Slave-owning slaves

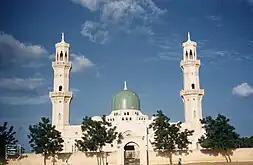
The Great Mosque of Kano. The Sokoto Caliphate was famous for its religious scholarship.

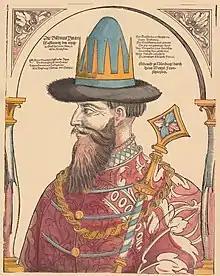
Ivan IV ("Ivan the Terrible"). Grand Prince of Moscow and all Russia

In eighteenth-century Barbados some plantations had elite slaves who enjoyed far better living standards than the mass of field labourers, including the right to accumulate property and the use of slaves for their own purposes. At Newton Plantation the family of Old Doll, "a retired housekeeper matriarch" were given preferential treatment for many years. Upwardly mobile, literate, disdaining menial tasks, if sent to work in the fields they stirred up trouble; otherwise, they co-operated in the smooth running of the estate. "Not only did Doll's family have access to slave attendants", wrote Barbadian historian Hilary Beckles, "they also 'possessed' their own slaves who waited on them". Mary Ann, a member of Doll's family, had a white companion who willed her a slave called Esther; in time Esther had five children, all of whom slaved for Doll's family. Effectively, Old Doll's family were slave-owning slaves.